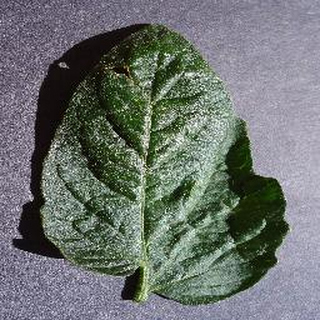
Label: healthy_tomato